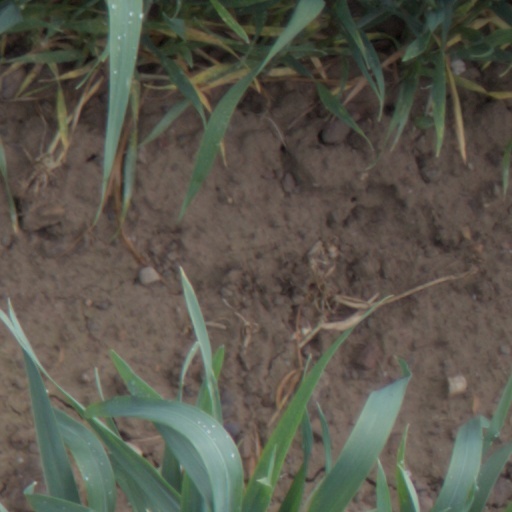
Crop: wheat